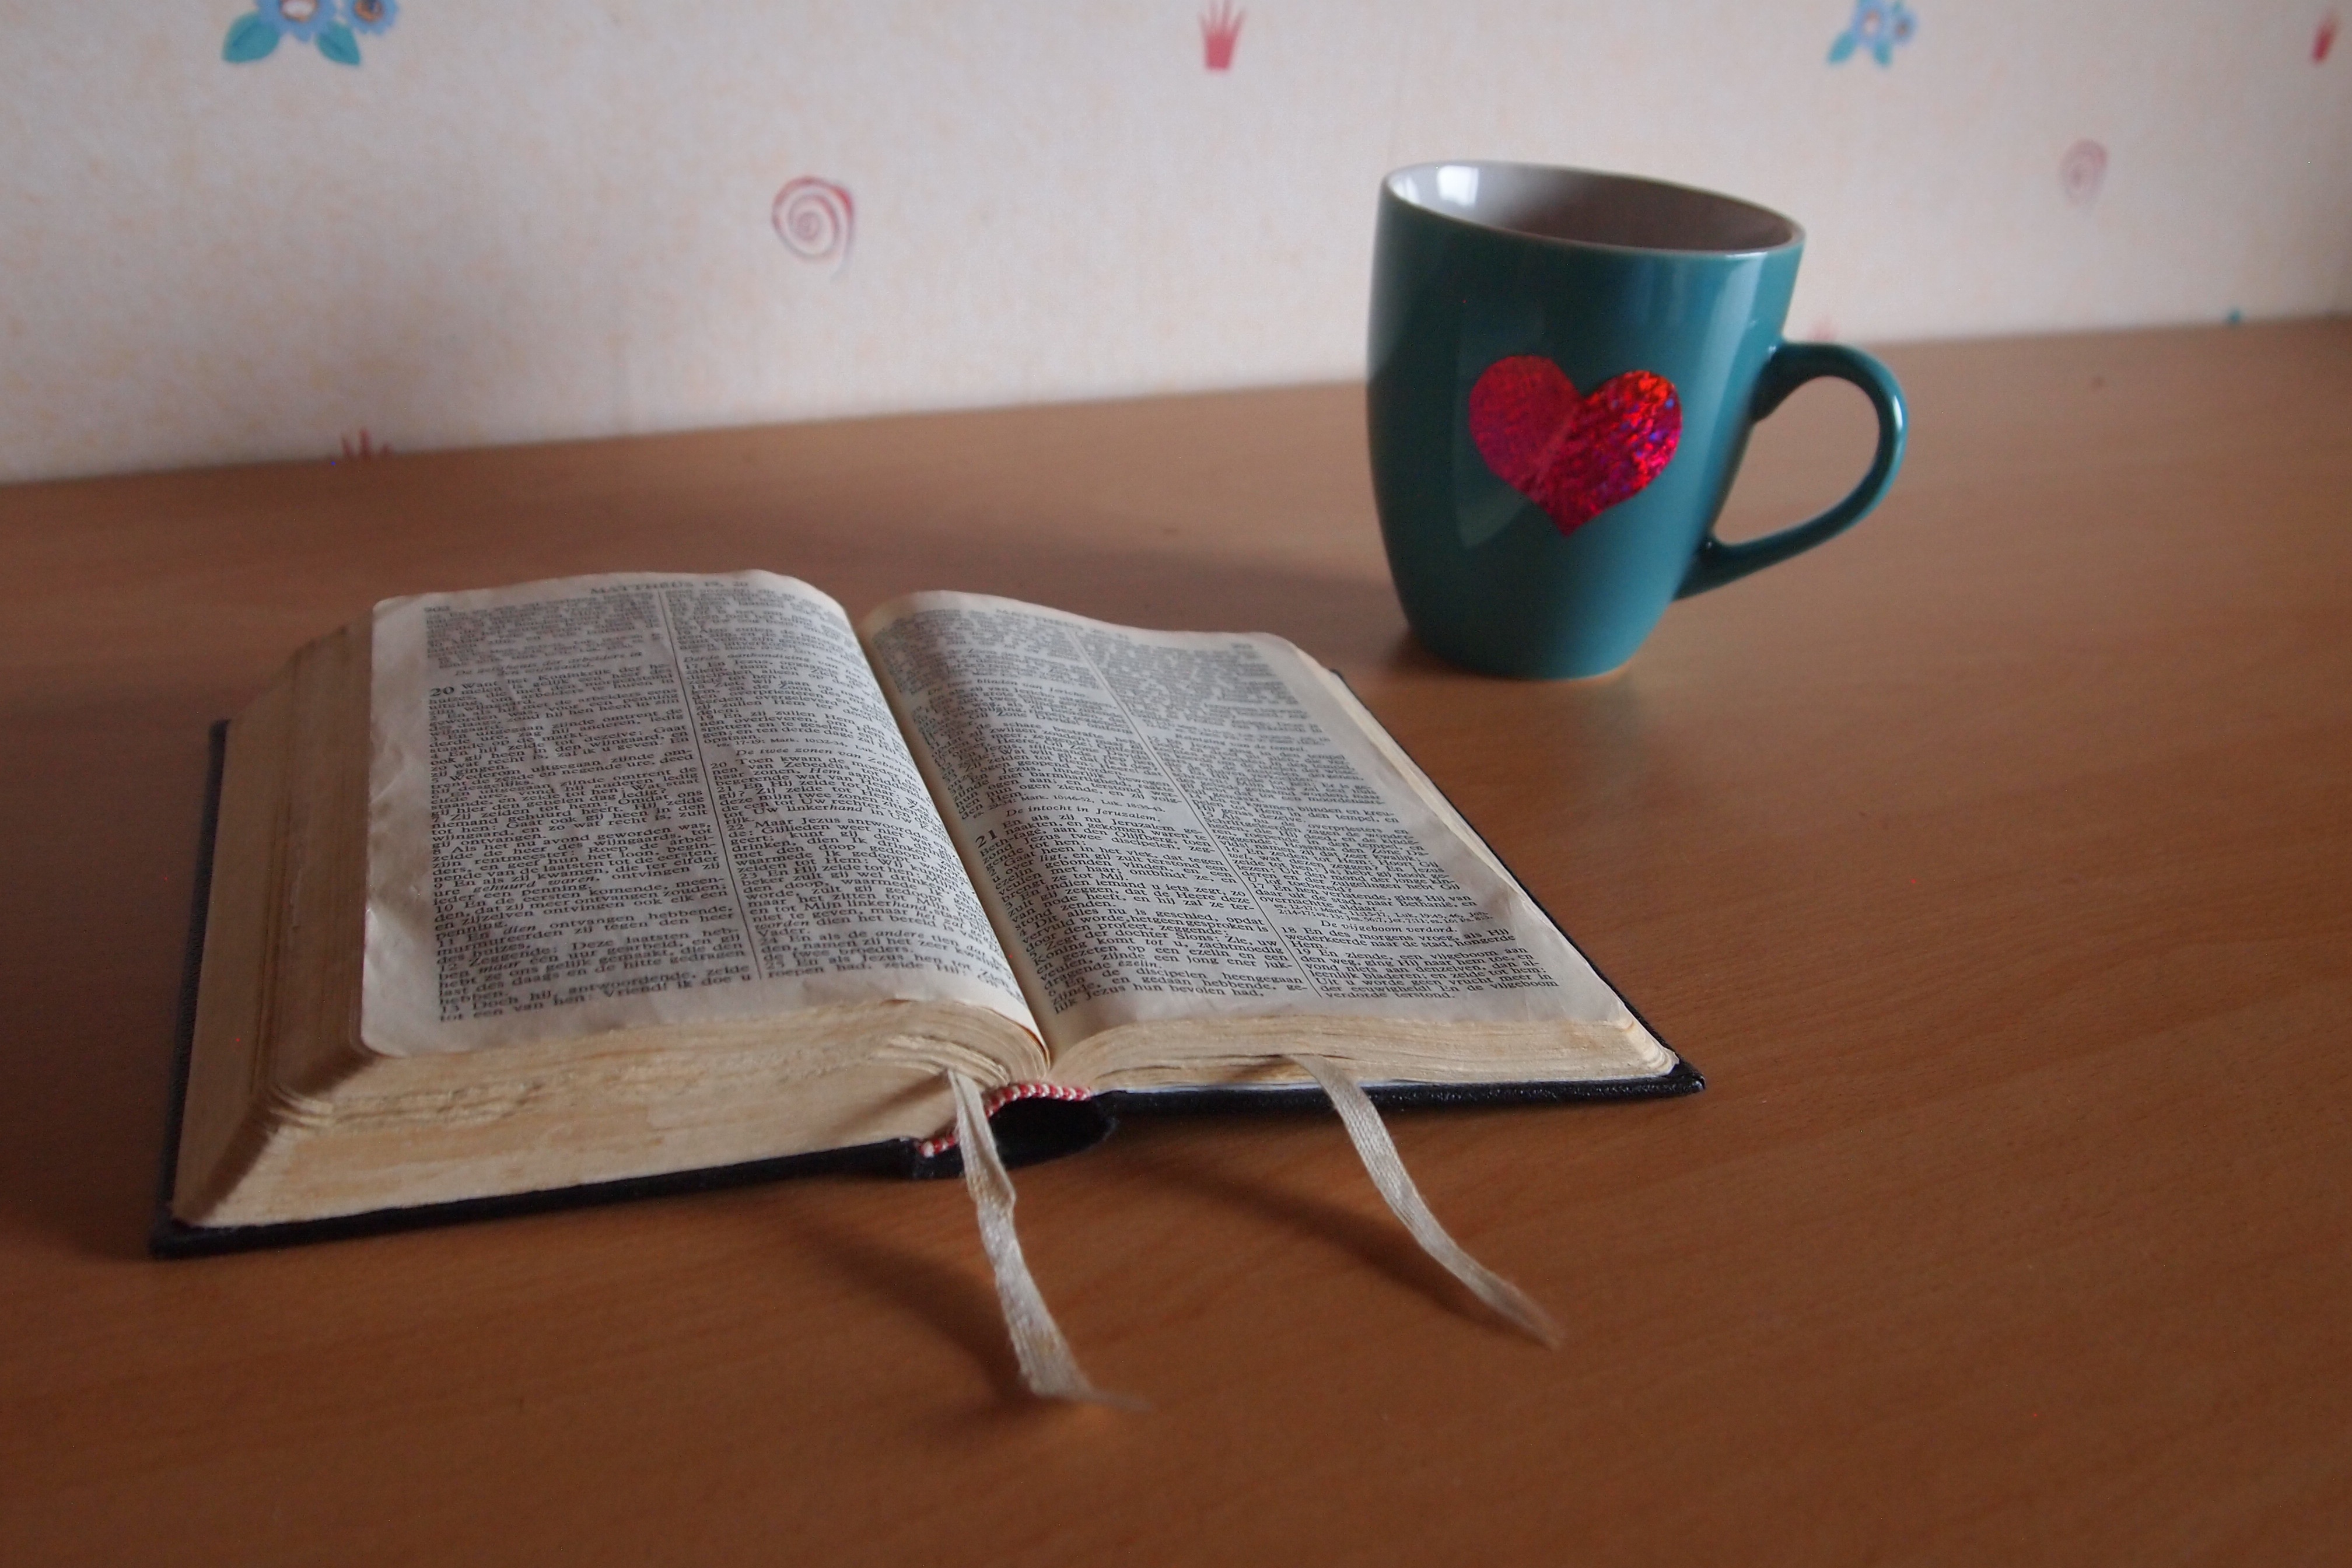
table, read, open, coffee, wood, cup, furniture, paper, material, bible, art, drawing, design, faith, shape, read ribbon